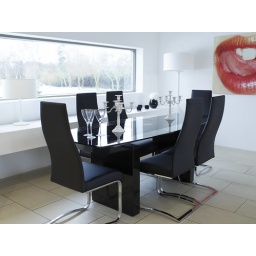
Ultra modern dining range in a combination of black and clear glass top with black granite base and black chairs